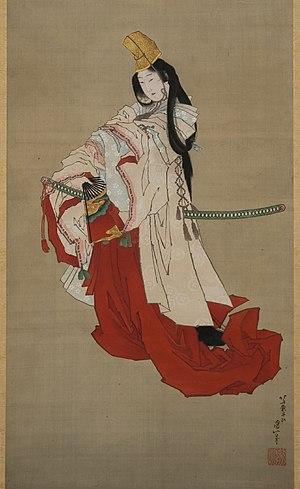
Les shirabyōshi sont des danseuses traditionnelles du XIIᵉ siècle, appréciées à la cour impériale japonaise. Ces danseuses se produisaient pour les kuge et les samouraïs de haut rang. Elles sont parfois appelées courtisanes mais ce terme est quelque peu incorrect, les courtisanes étant des prostituées. Les shirabyōshi étaient des artistes et, même si certaines ont eu des rapports sexuels avec des nobles, elles n'étaient pas pour autant des prostituées.